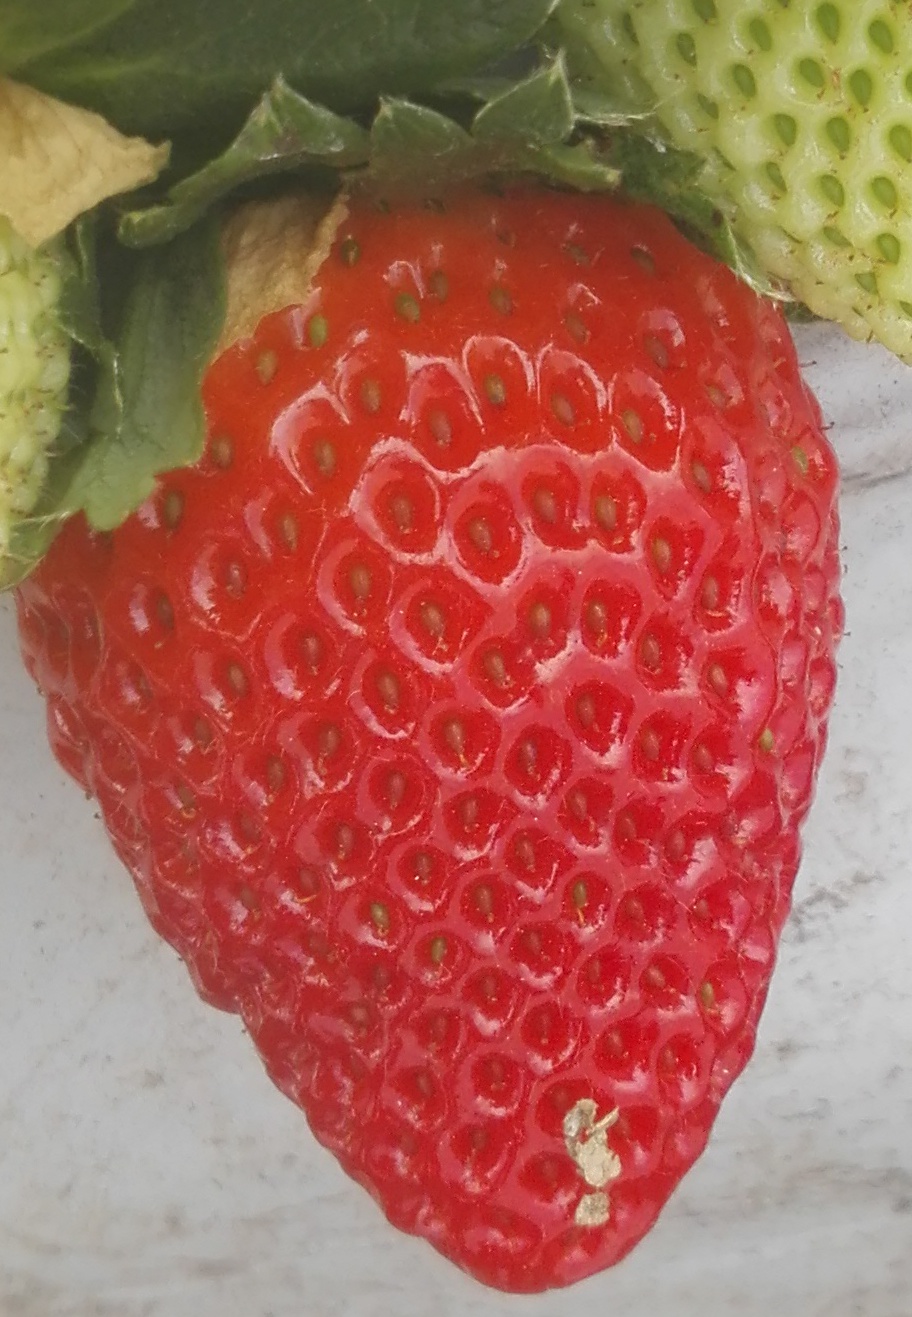
Label: Strawberry